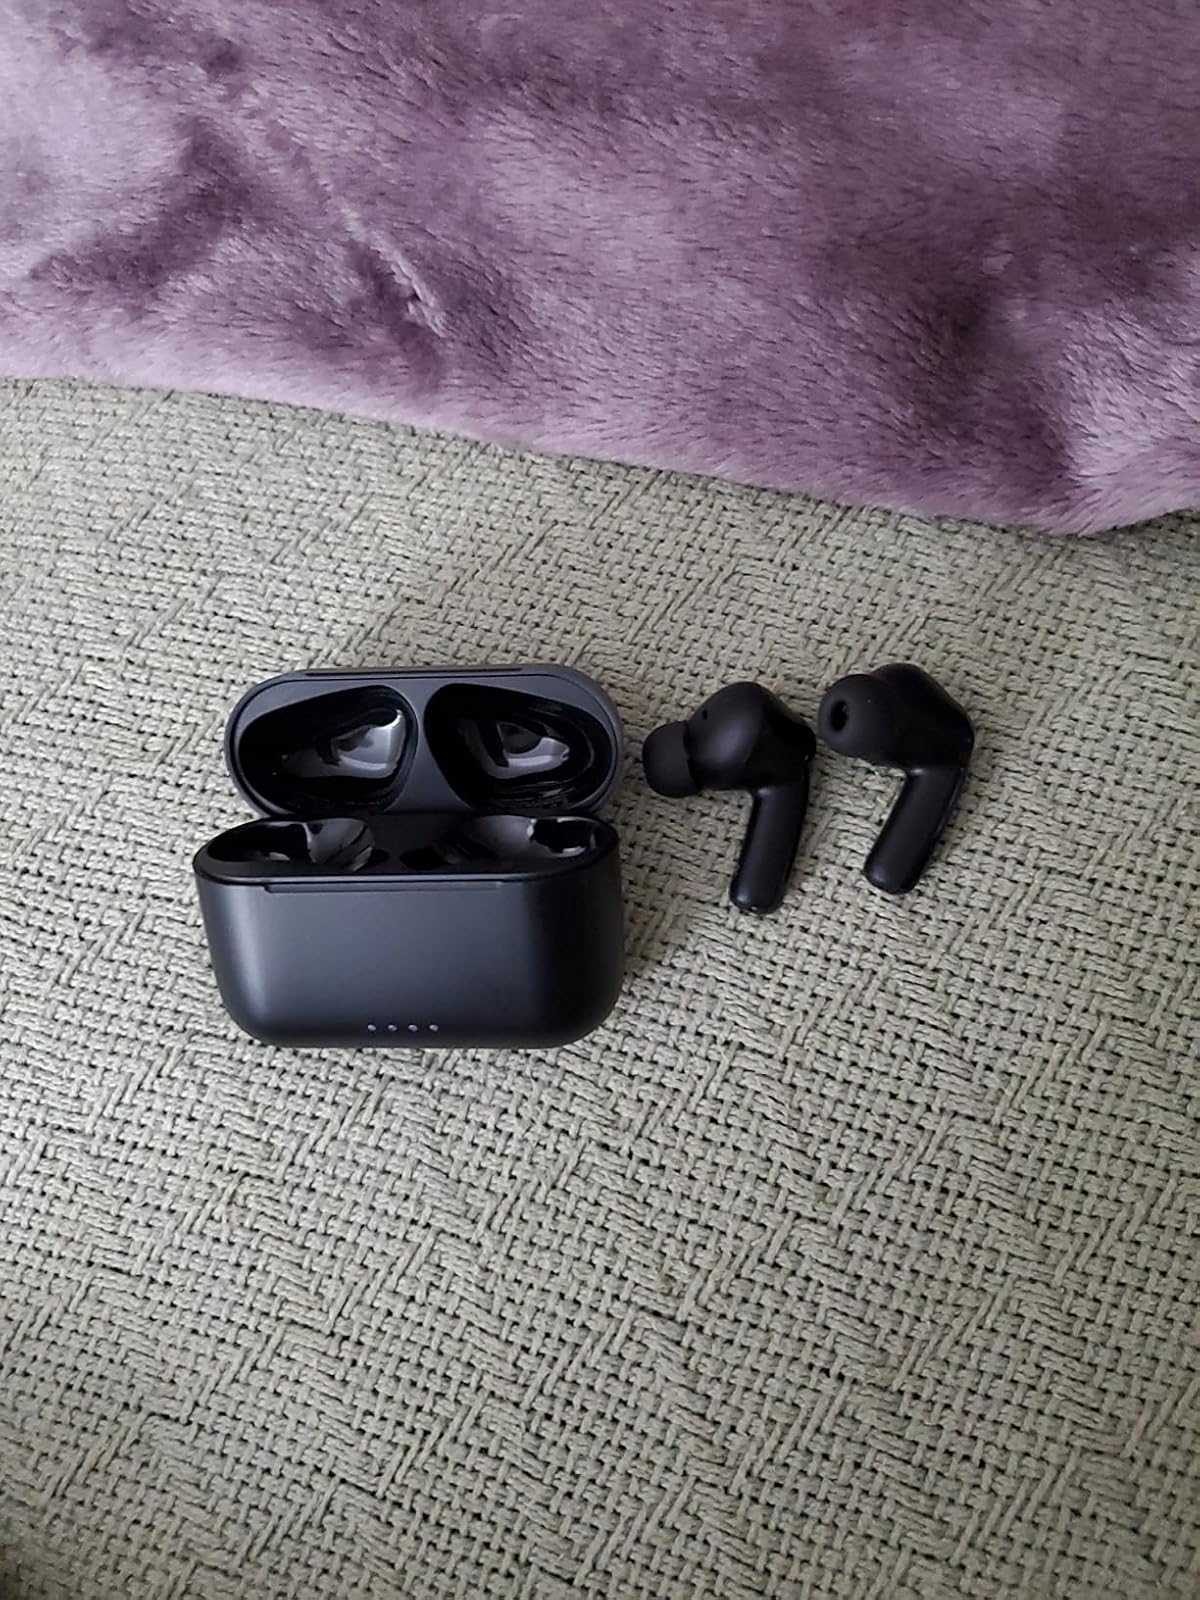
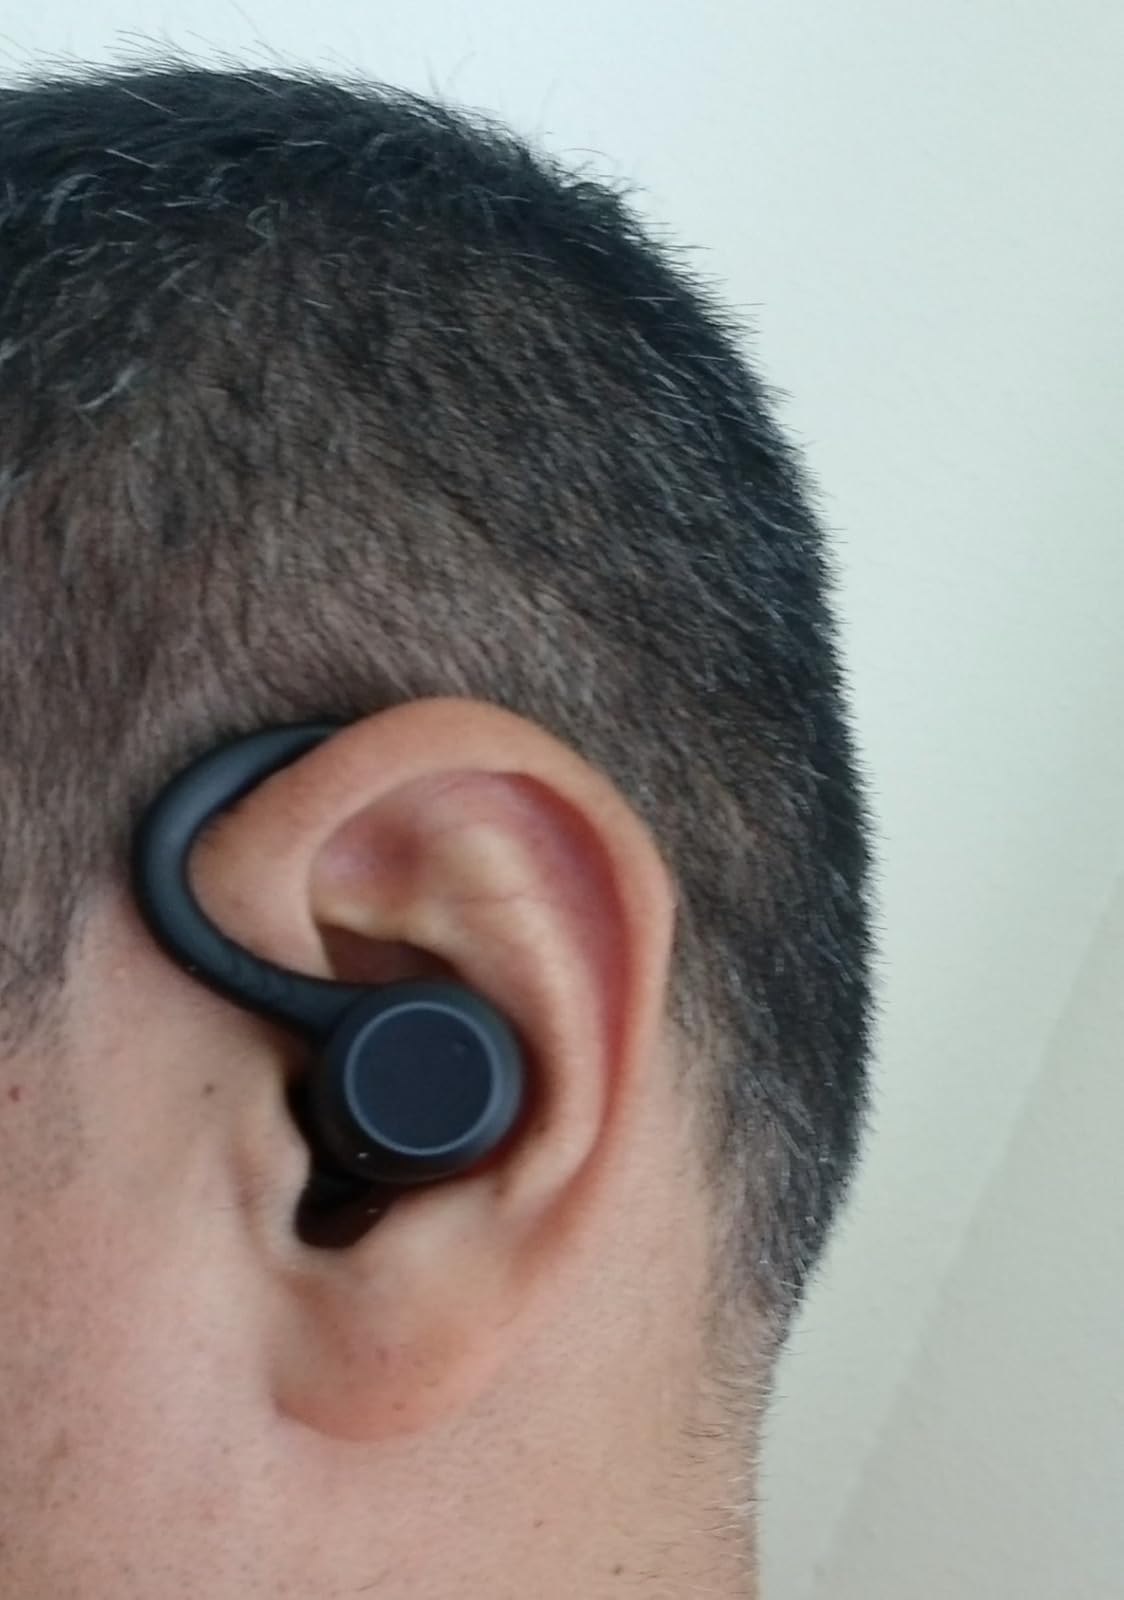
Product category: earbuds
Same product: no